Andi Vasluianu

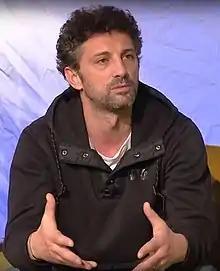
Vasluianu in 2015

Andi Vasluianu (born 23 June 1974) is a Romanian film actor. He appeared in more than fifty films since 2000.